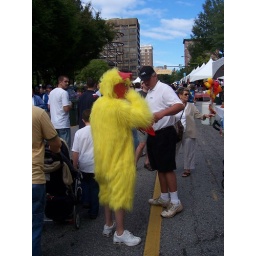
It's not every day you bump into a chicken in the street